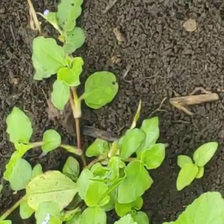
Weed species: Kena_(Commplina_benghalensio)